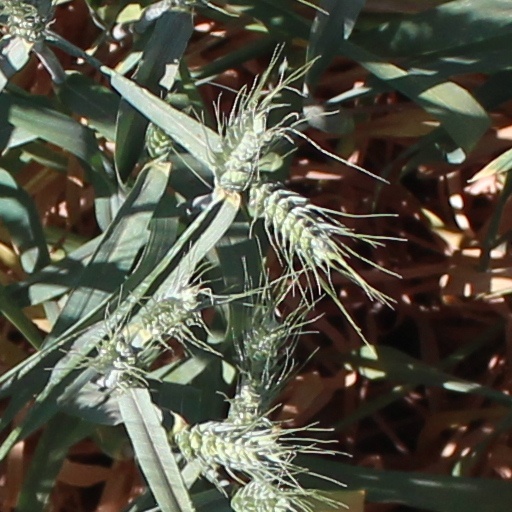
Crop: wheat